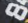
Number: 8